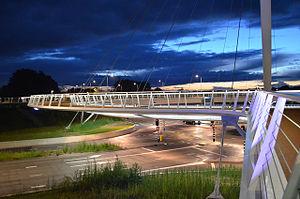
Le vélo est un moyen de transport commun aux Pays-Bas. Il est d'ailleurs devenu un des symboles du pays.
Un aménagement cyclable est un dispositif de voirie destiné à organiser la circulation des cycles non motorisés. Ces aménagements peuvent prendre la forme de chaussées dédiées aux cyclistes, restreintes à certains usagers dont les cyclistes, de panneaux indicateurs spécifiques ou de facilités de circulation.